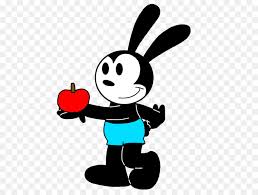
Portrait style: Cartoon Portrait